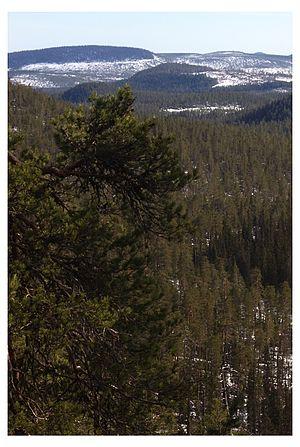
Le parc national de Björnlandet est un parc national de Suède situé dans le sud-est de la province de Laponie, dans le comté de Västerbotten. Il couvre 2 369 ha, dont la majeure partie est occupée par une forêt primaire ou ancienne.